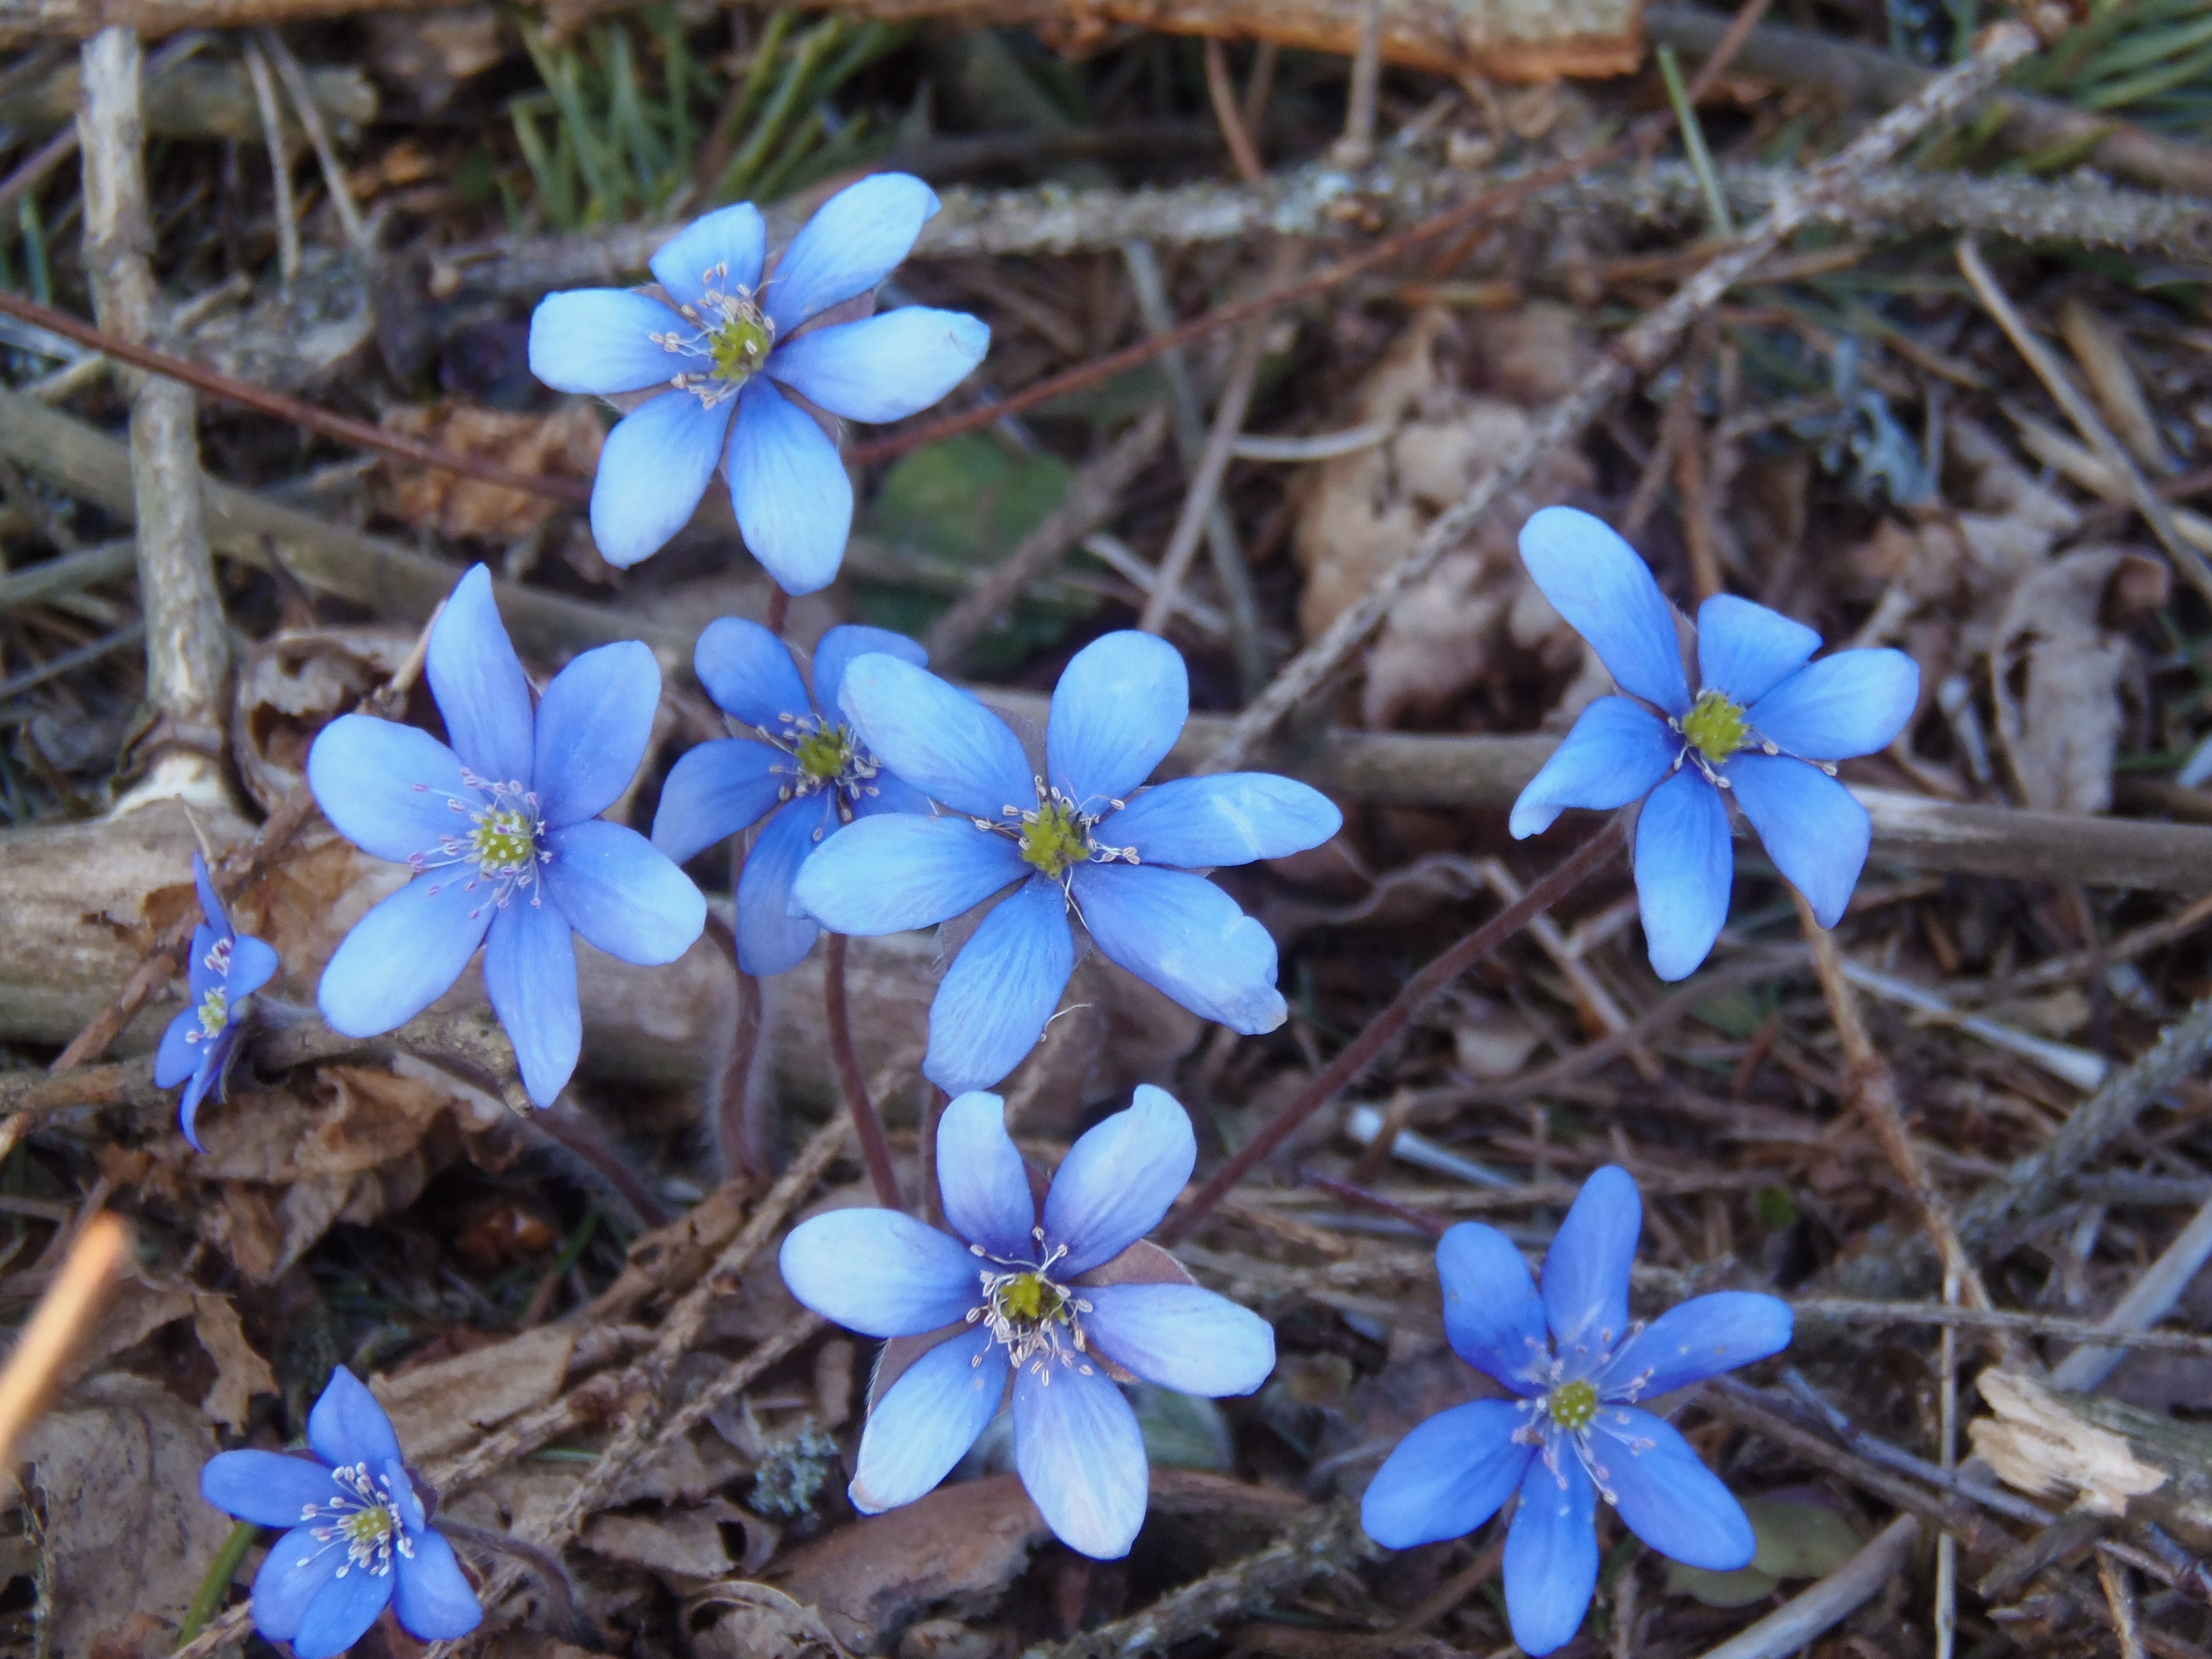
nature, blossom, plant, flower, petal, bloom, floral, spring, natural, botany, blue, flora, wildflower, flowers, forget me not, viola, flowering plant, liverwort, land plant, violet family, liverleaf